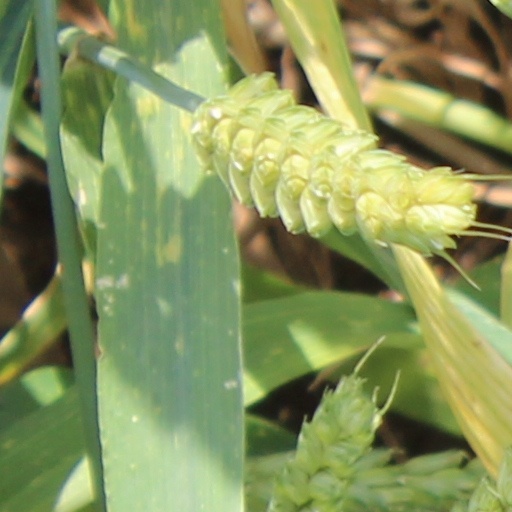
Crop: wheat